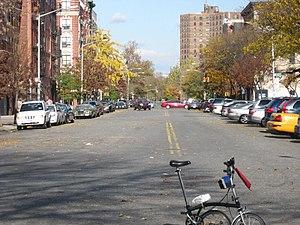
Pleasant Avenue est une avenue de l'arrondissement de Manhattan à New York, dans le quartier d'East Harlem.